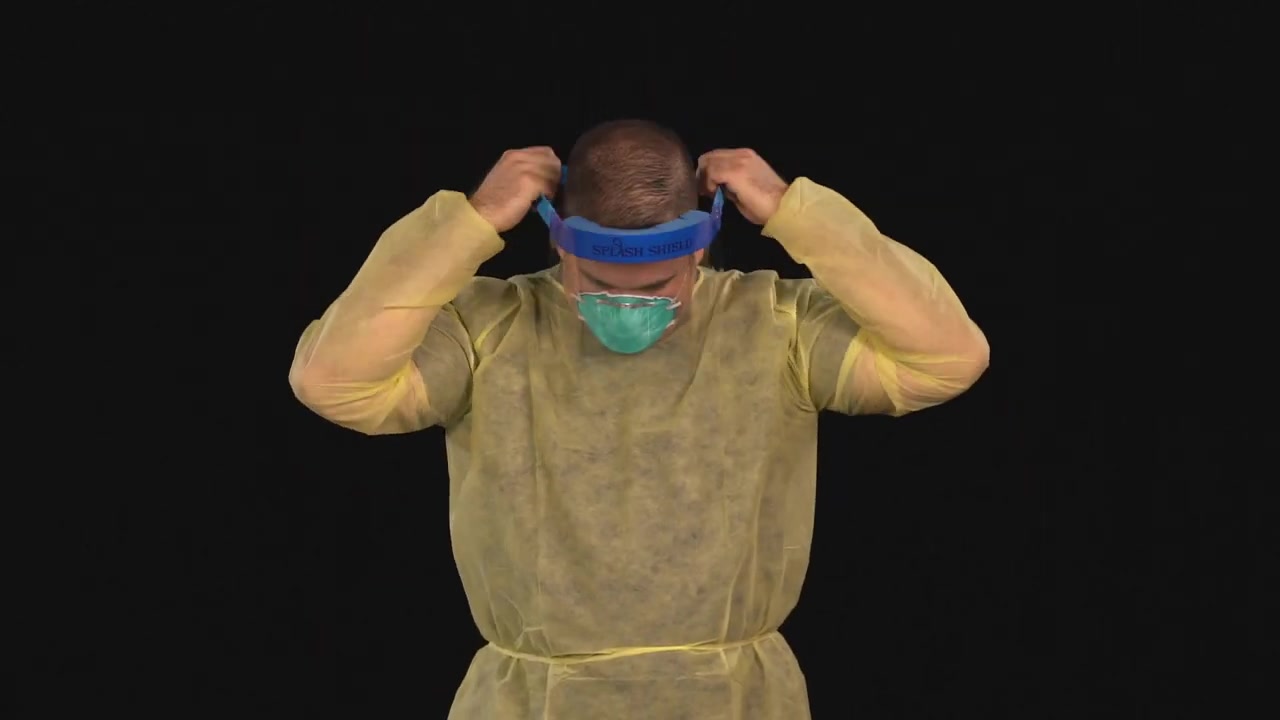
Objects detected:
Coverall
Face_Shield
Mask